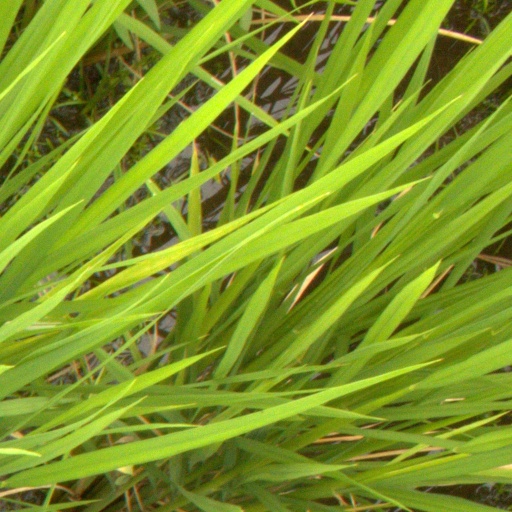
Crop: rice